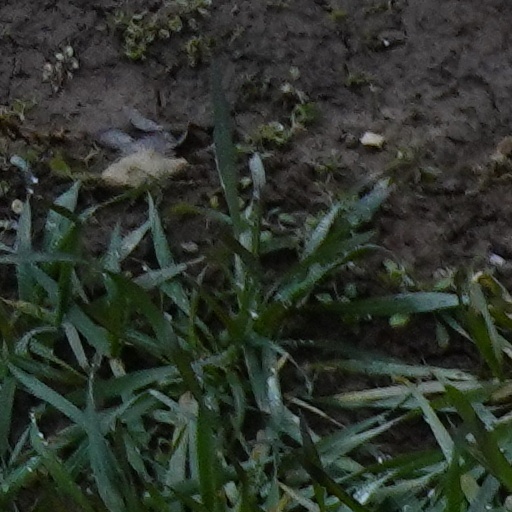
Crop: wheat